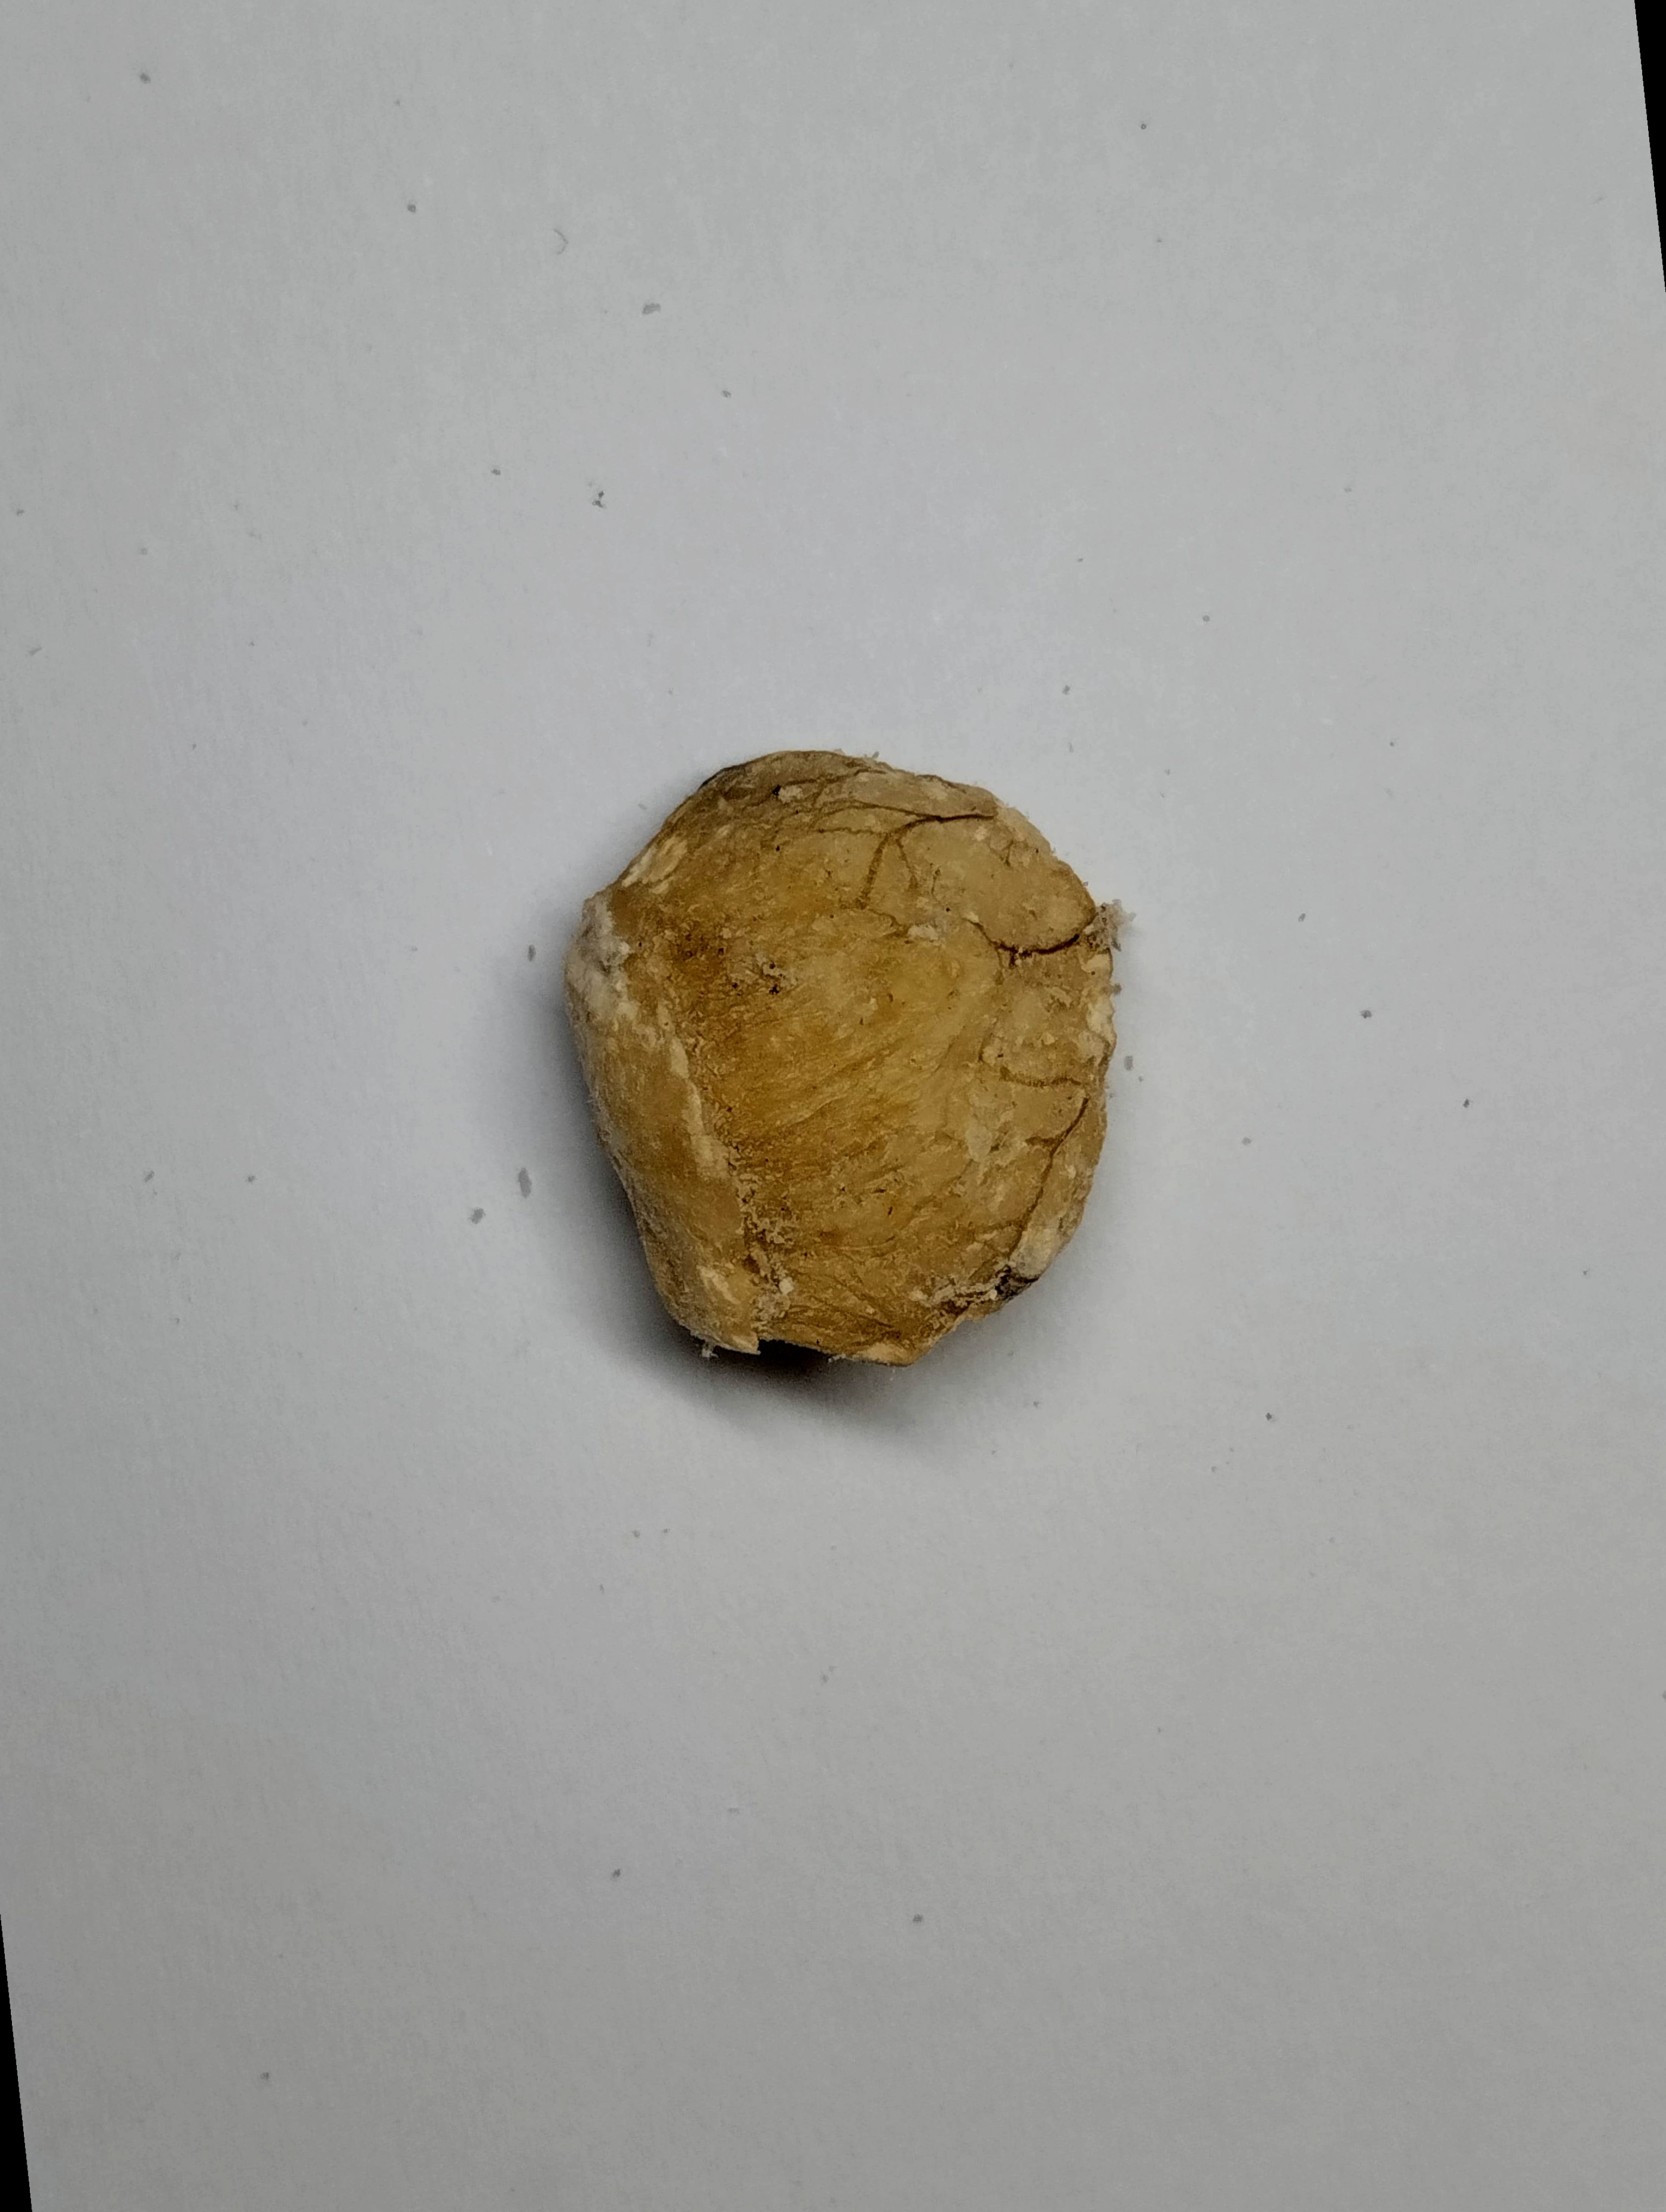
Label: rusak (damaged seed)